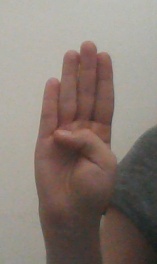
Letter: kaaf